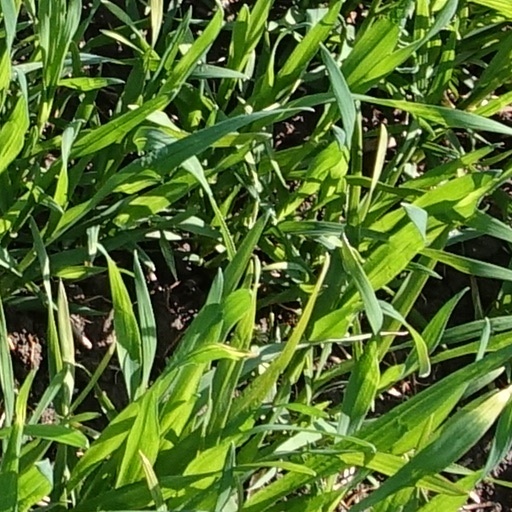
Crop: wheat